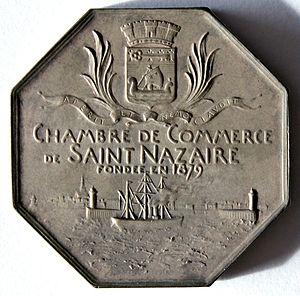
Médaille de la Chambre de Commerce de Saint Nazaire par Oscar Roty. Le port de Saint-Nazaire et les armoiries de la ville avec la devise APERIT ET NEMO CLAVDIT ""Il ouvre et personne ne ferme"" Médaille octogonale argent (41mm)"
La chambre de commerce et d'industrie de Nantes et de Saint-Nazaire est une CCI du département de la Loire-Atlantique, née de la fusion en 2008 de deux CCI distinctes dont les sièges étaient respectivement à Nantes au centre des Salorges situé au nᵒ 16, quai Ernest-Renaud et à Saint-Nazaire au nᵒ 35, avenue du Général-de-Gaulle.
Saint-Nazaire est une commune de l'Ouest de la France, chef-lieu d'arrondissement du département de la Loire-Atlantique dans la région Pays de la Loire.